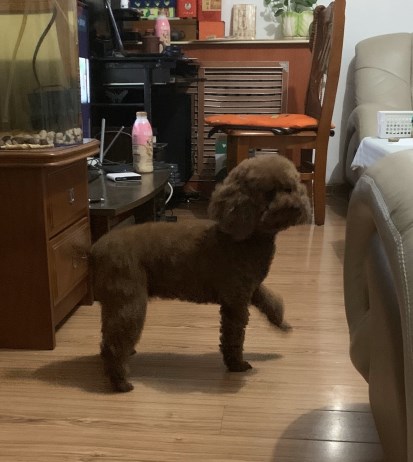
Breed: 7449-n000128-teddy